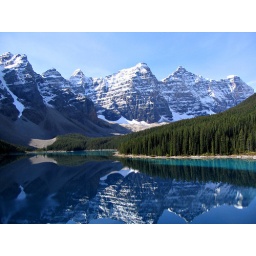
Banff National Park - mountain reflection in lake